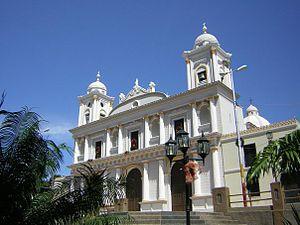
San Casimiro de Güiripa est une localité du Venezuela, chef-lieu de la municipalité de San Casimiro dans l'État d'Aragua.
San Casimiro est l'une des 18 municipalités de l'État d'Aragua au Venezuela. Son chef-lieu est San Casimiro de Güiripa. En 2011, la population s'élève à 25 540 habitants.